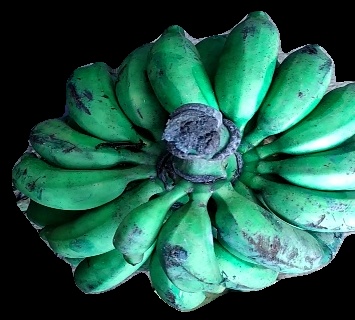
Variety: rasbale
Grade: grade3